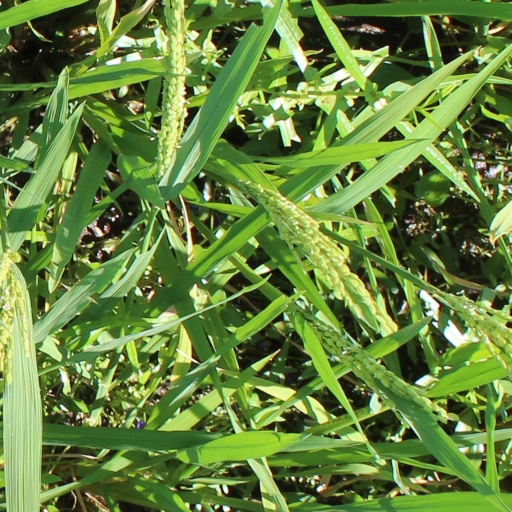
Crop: rice